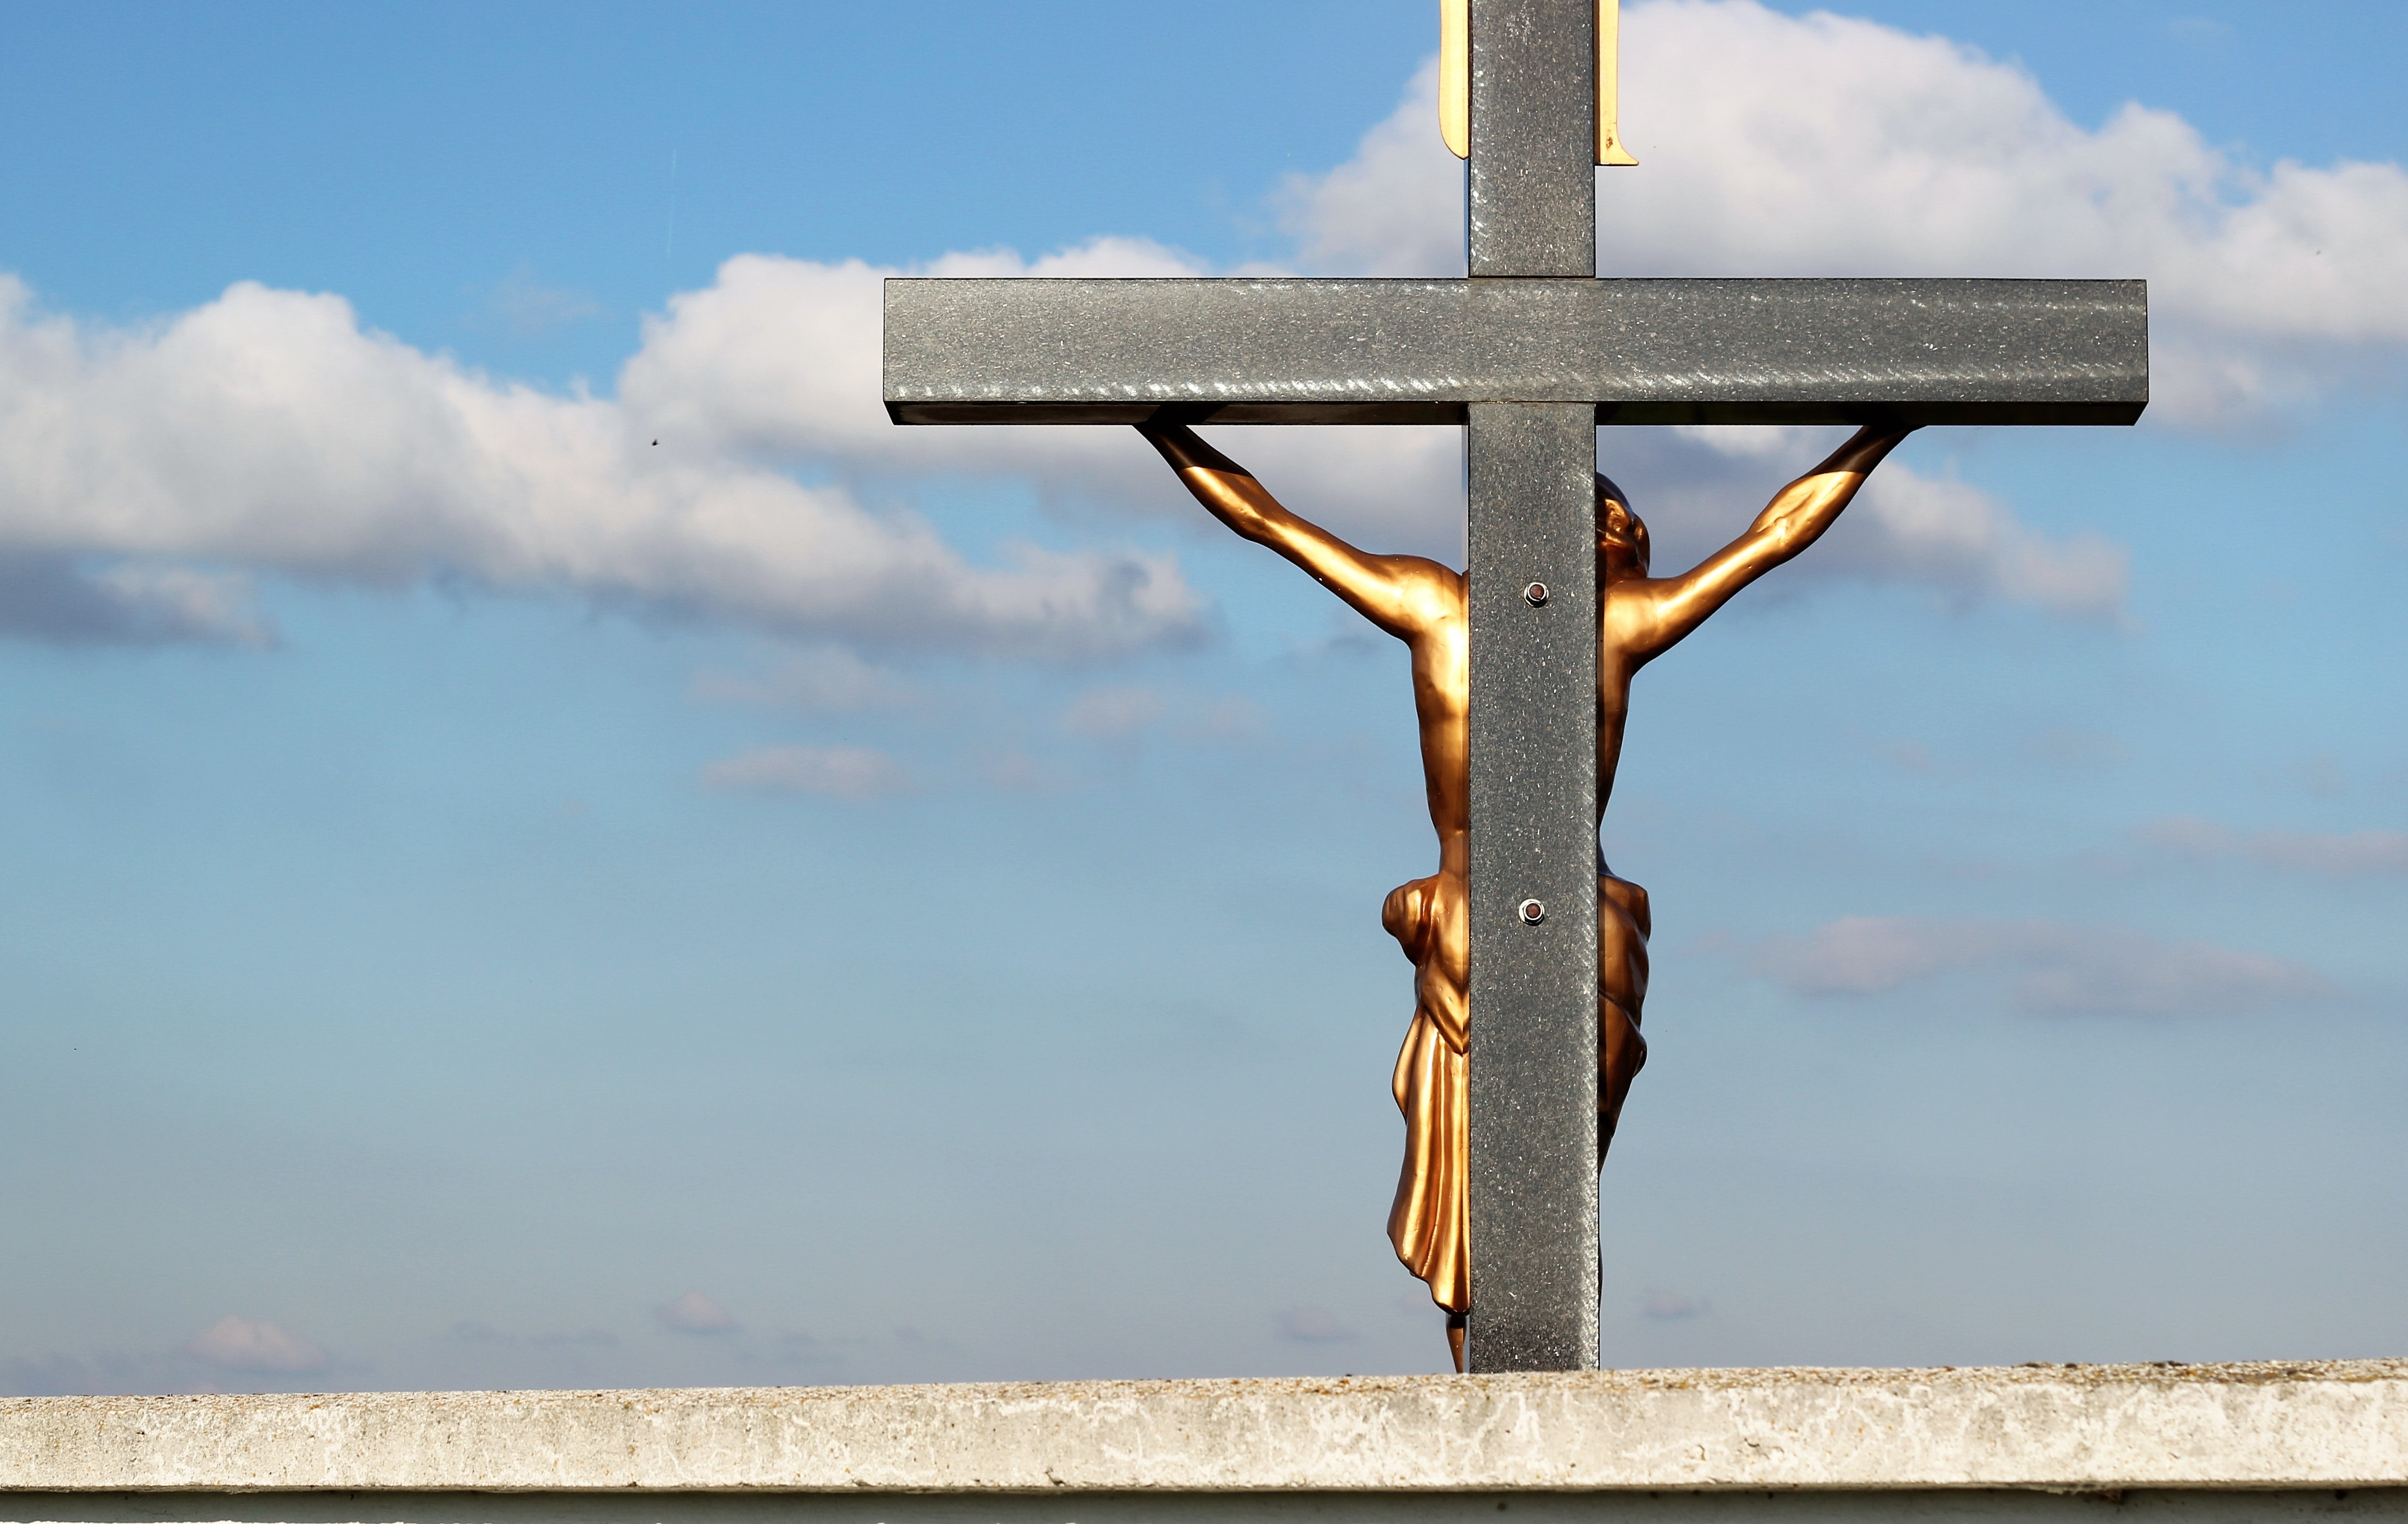
sea, sky, wind, monument, symbol, cross, christ, faith, jesus, christianity, christian cross